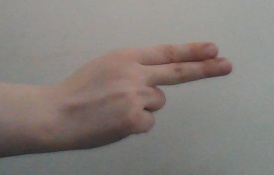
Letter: ain